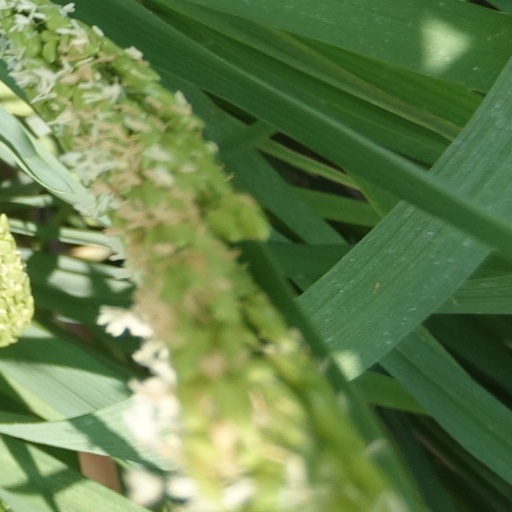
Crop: rice